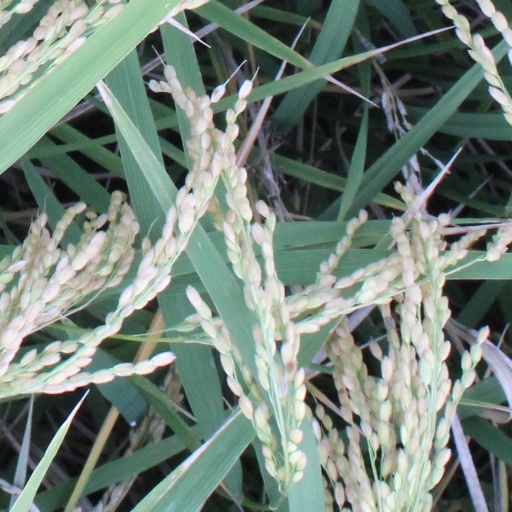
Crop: rice